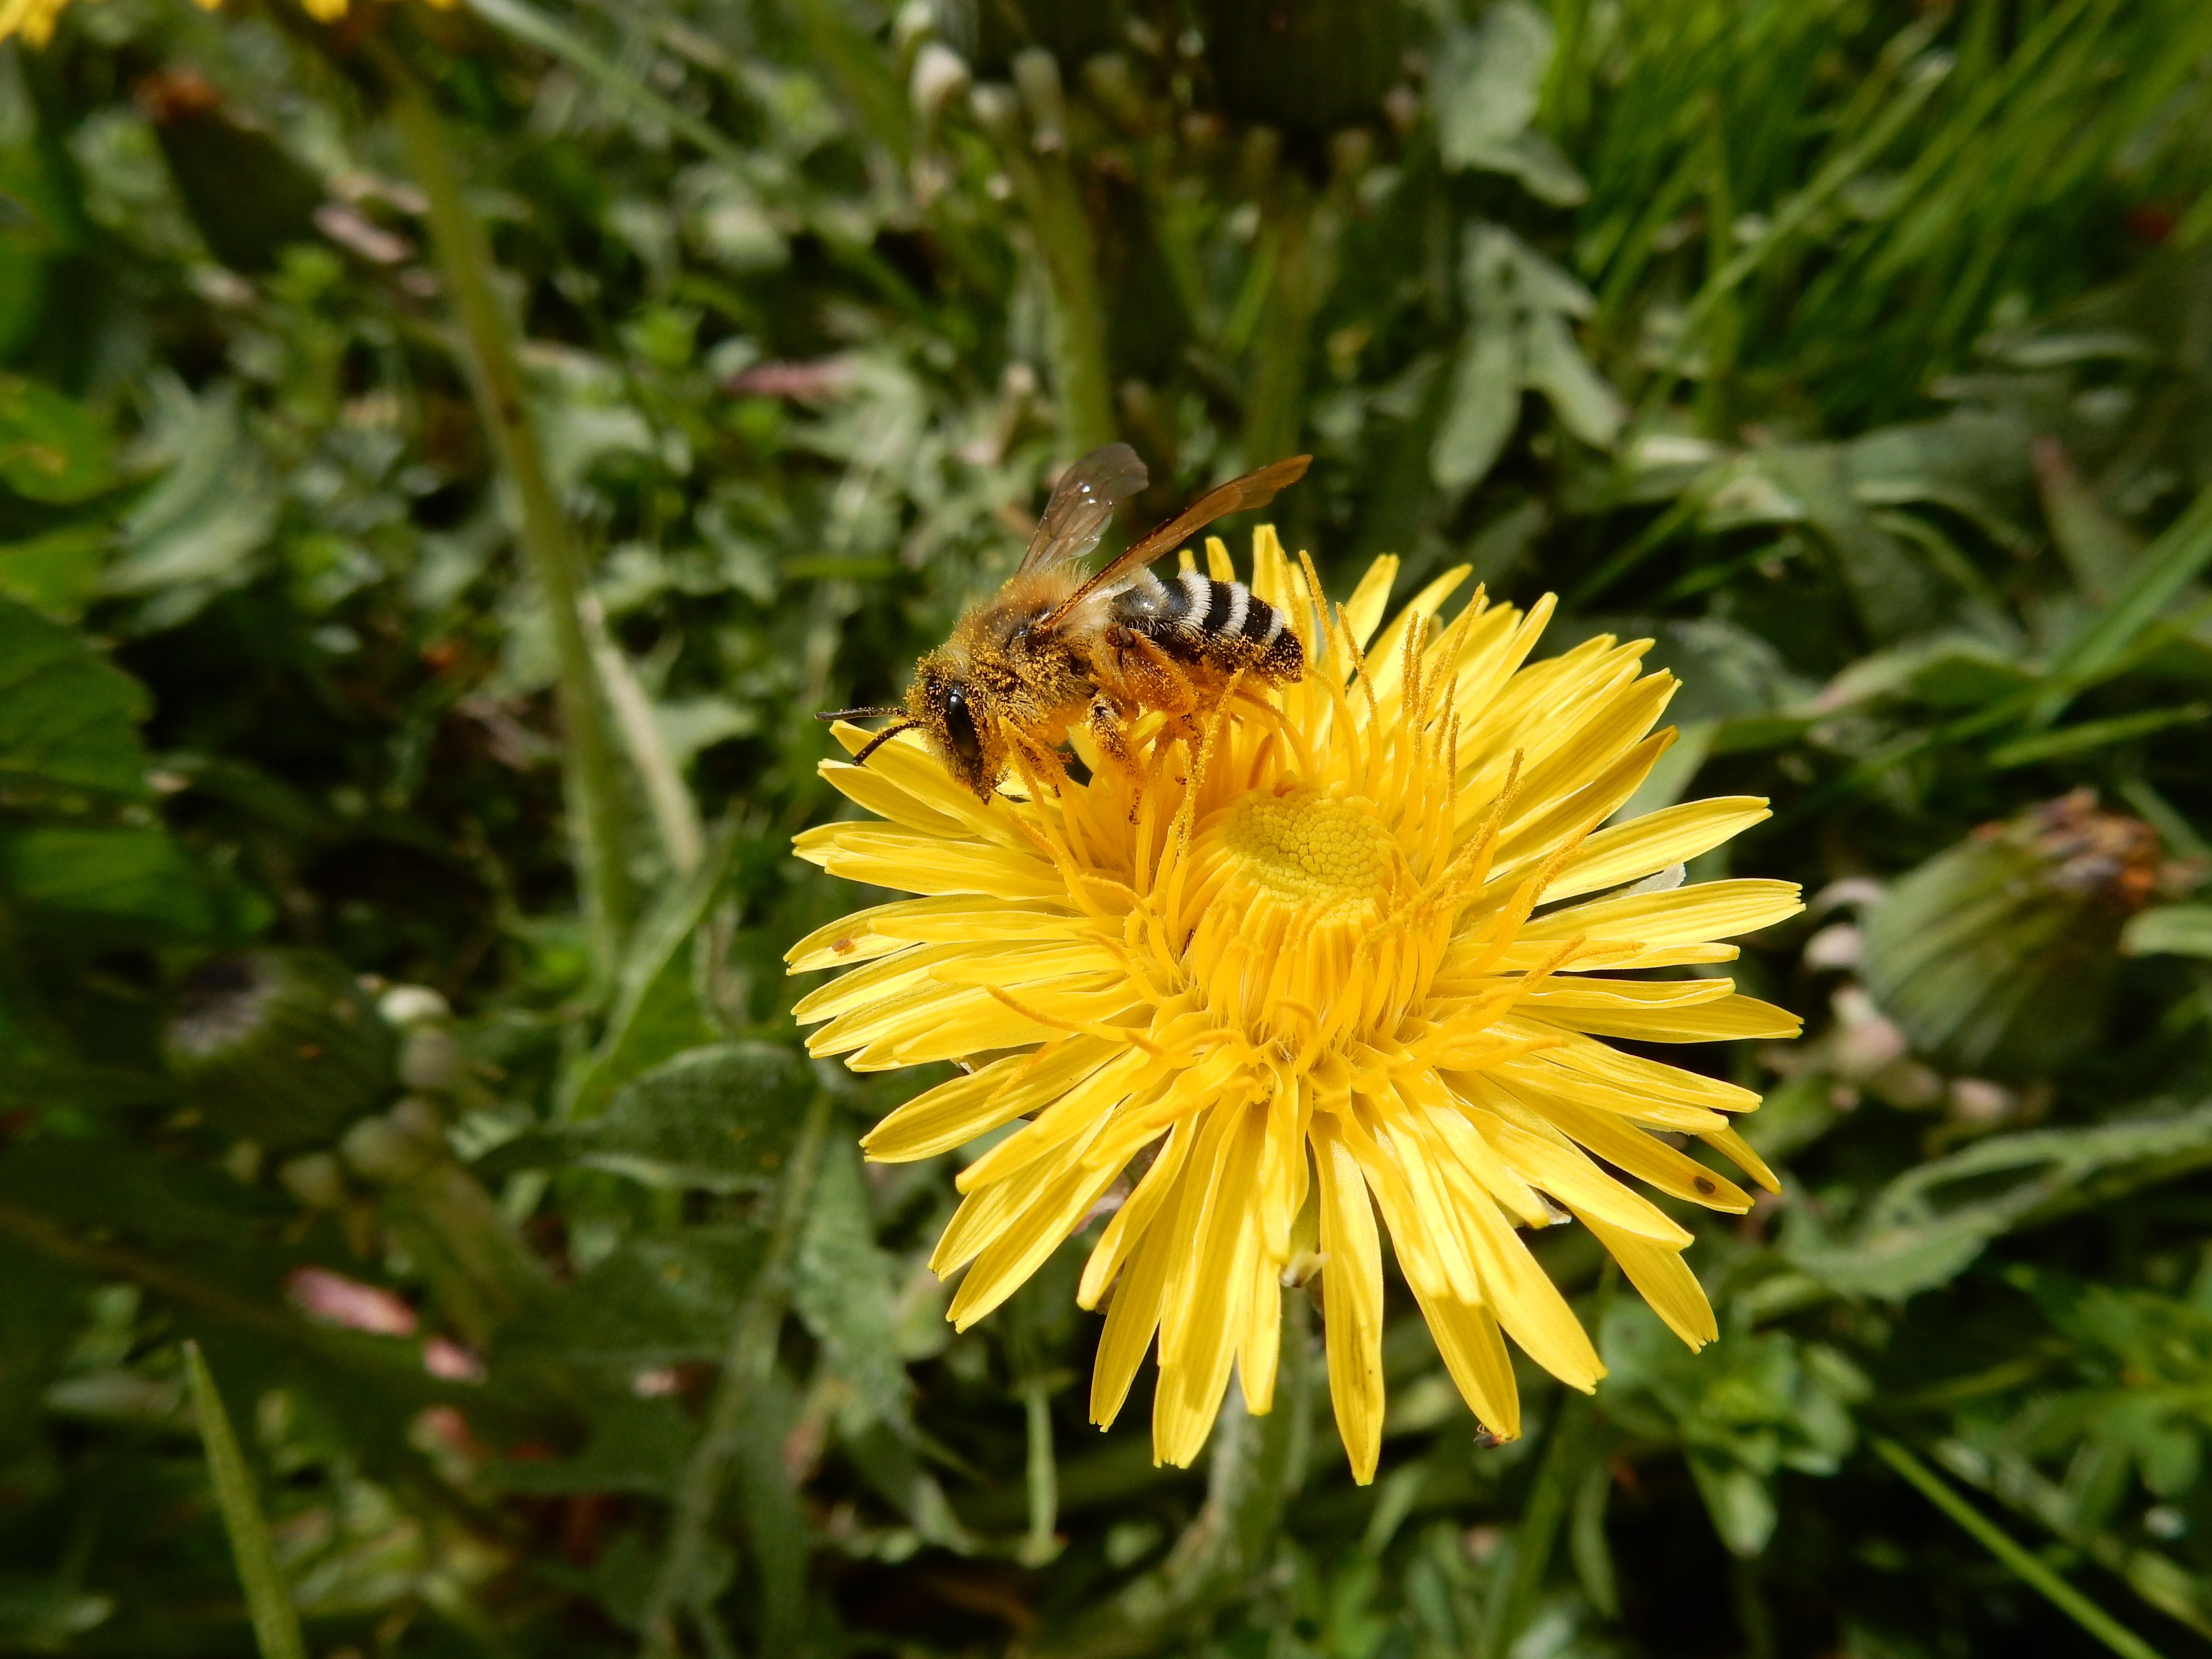
nature, blossom, plant, meadow, dandelion, prairie, flower, bloom, pollination, insect, macro, botany, yellow, flora, fauna, invertebrate, sprinkle, wildflower, bee, nectar, macro photography, flowering plant, daisy family, land plant, membrane winged insect